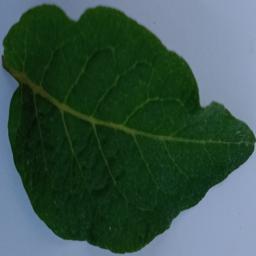
Etiqueta: Sana